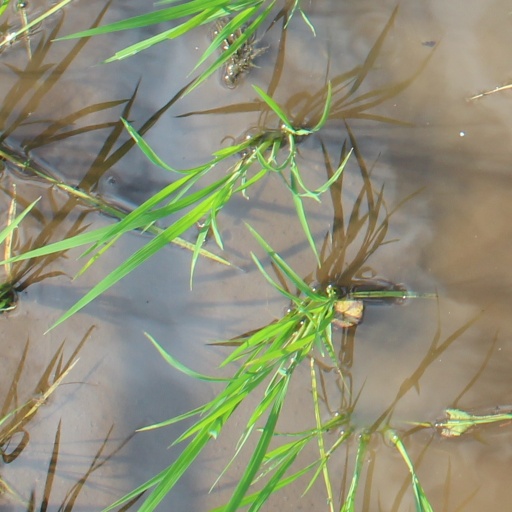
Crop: rice